Romanian literature

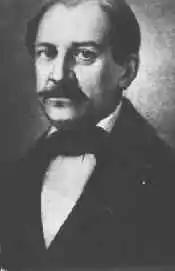
Constantin Negruzzi

During the 17th century, humanism spread to Moldavia via Poland and its Jesuit schools, having as representatives the likes of Grigore Ureche, Miron Costin, and Ion Neculce with their chronicles on the history of Moldavia. Following the example of Petro Movilă's Kyiv Colegium, the Lords Matei Basarab and Vasile Lupu established Neoclassical schools such as the Schola Graeca et Latina and the Iași Colegiu. In Wallachia, Mihail Moxa, Kyr Gavriil and Stoica Ludescu wrote historical chronicles; while the "Cronica Buzeștilor" (The Chronicle of the Buzești House) was written by an anonymous writer.